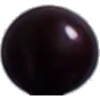
Label: Cherry Wax Black 1